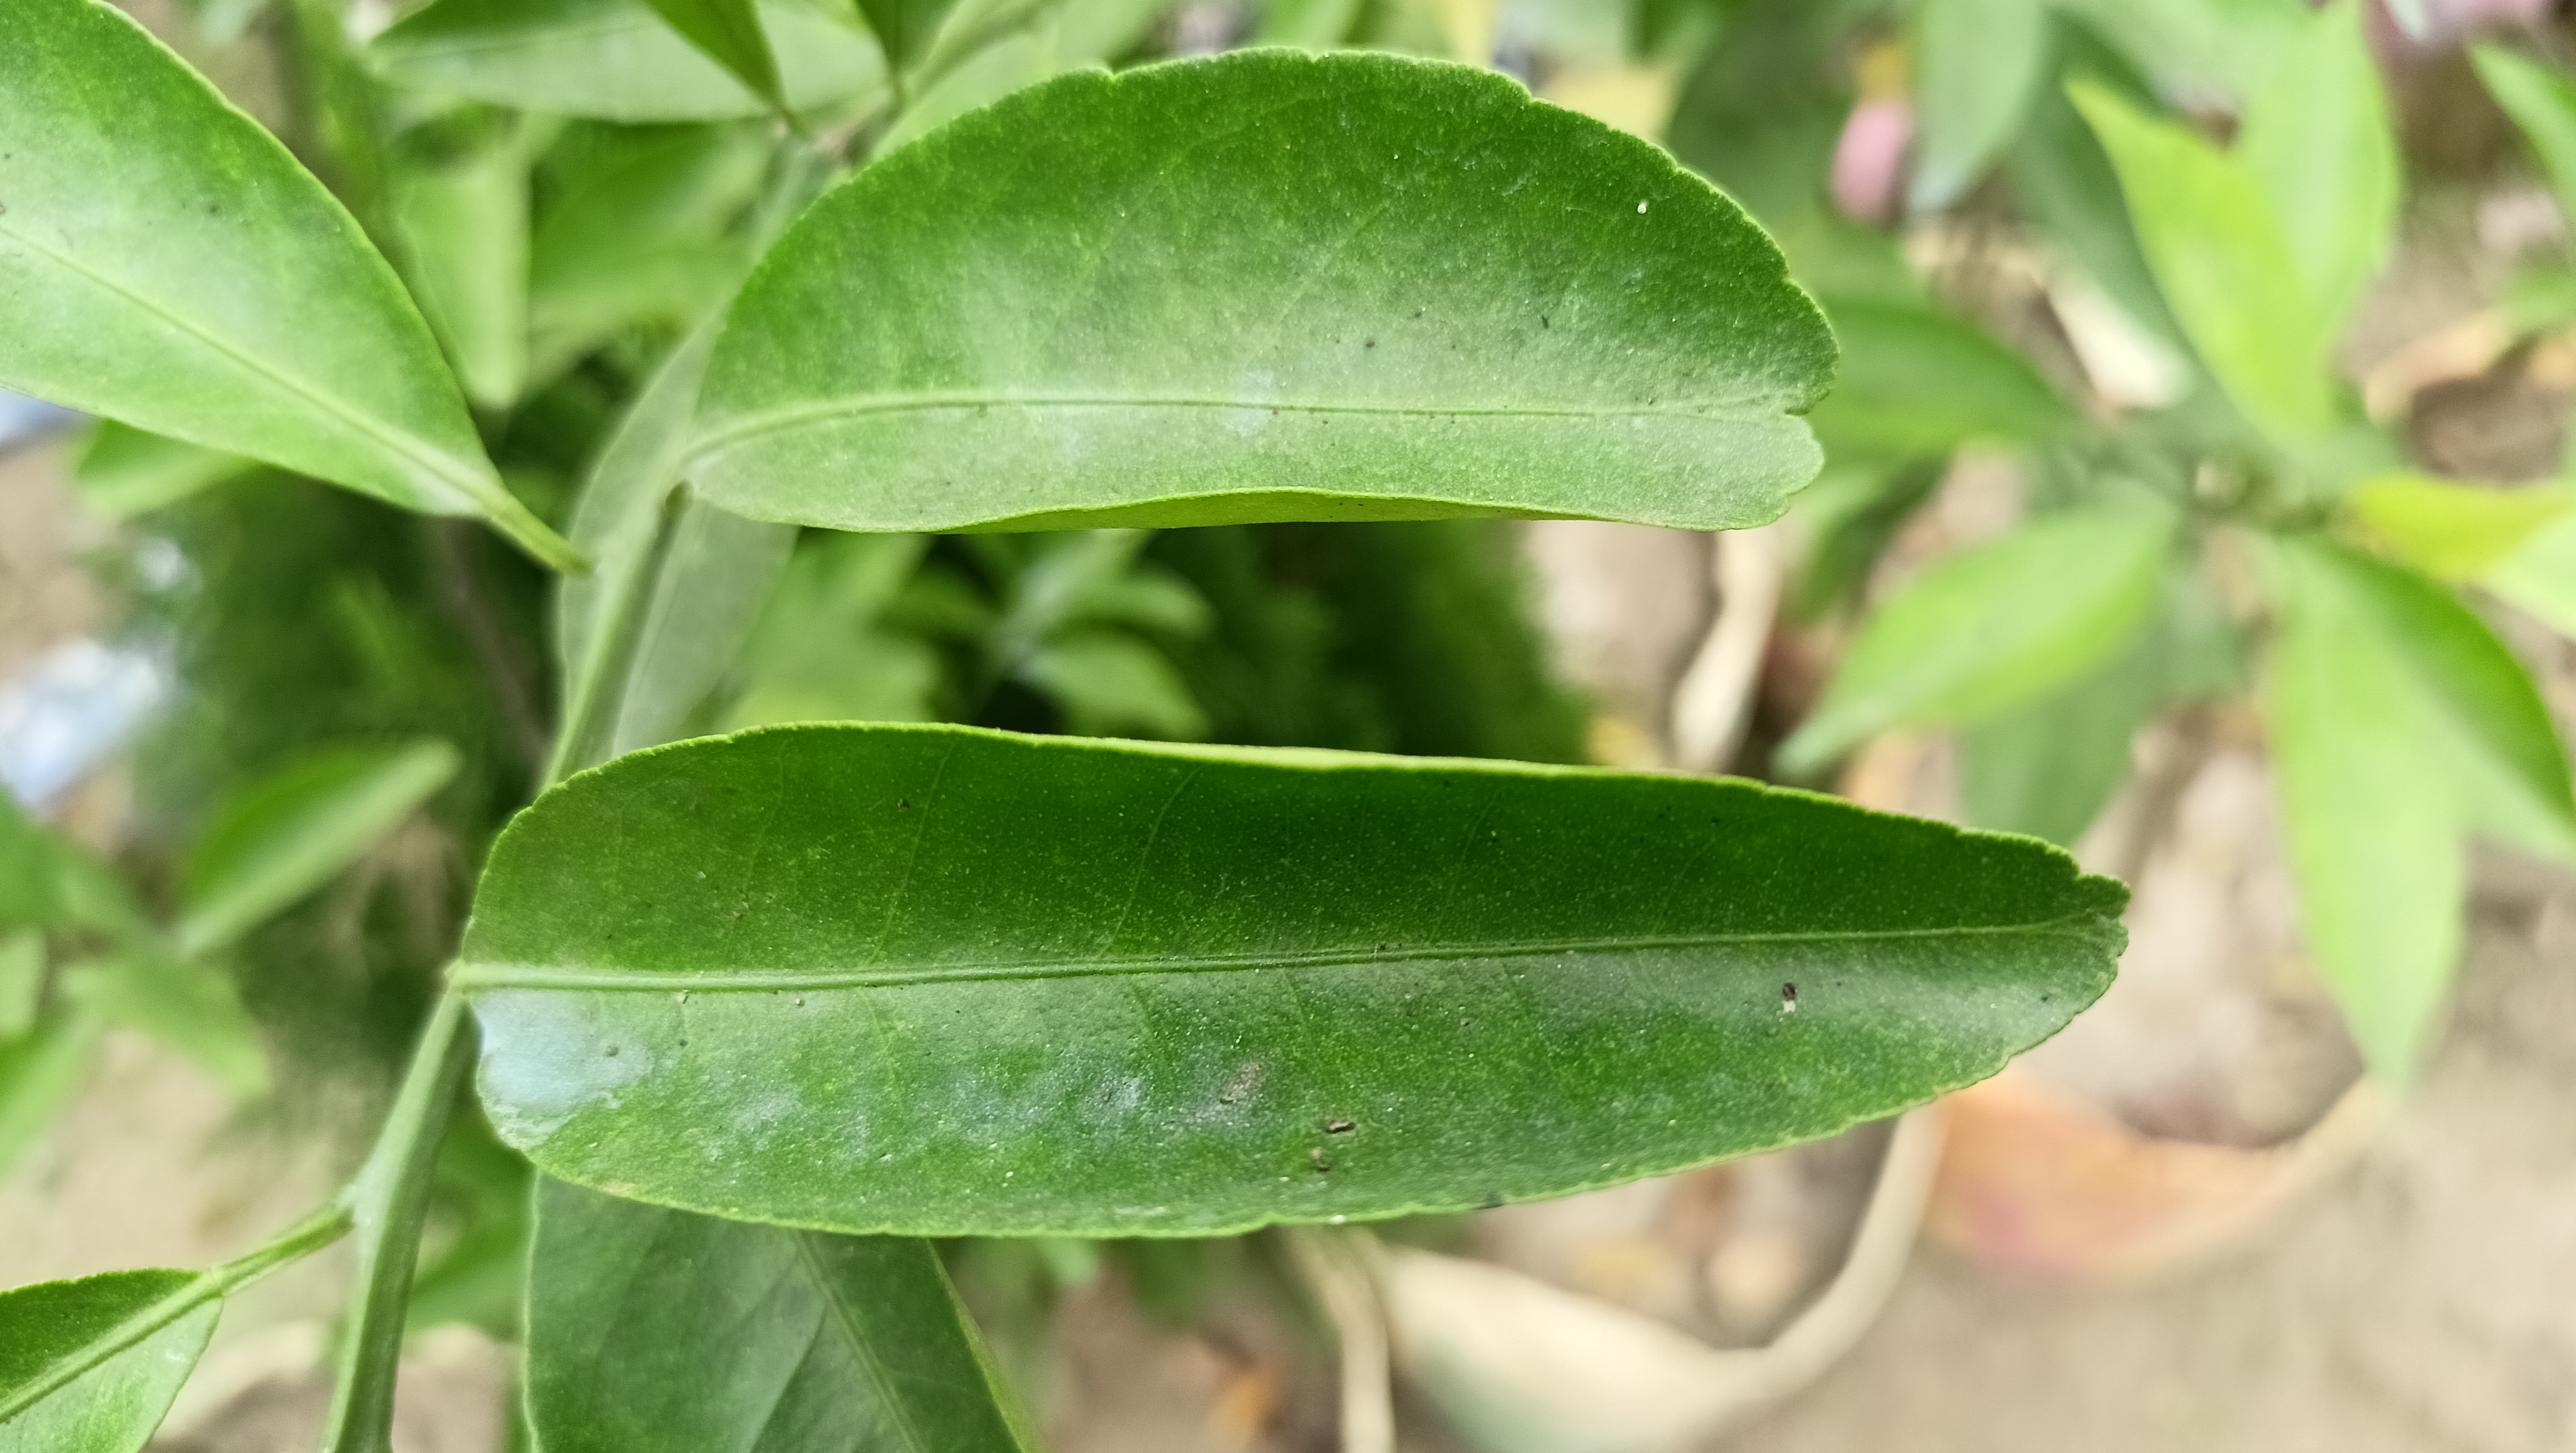
Mandarin leaf variety: Mandaring